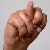
The image shows a hand gesture representing the letter 'N' in Indian Sign Language.